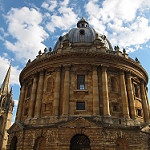
Label: buildings